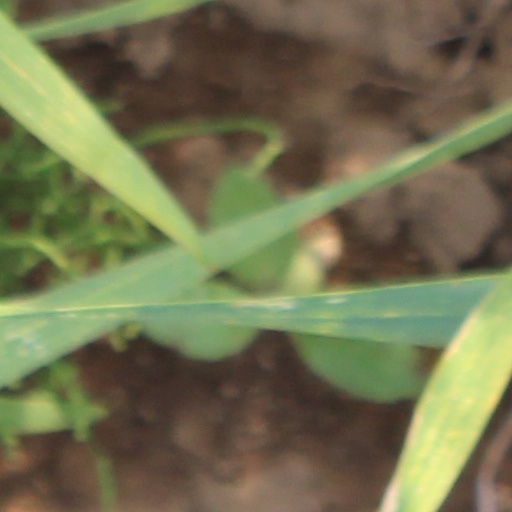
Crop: wheat